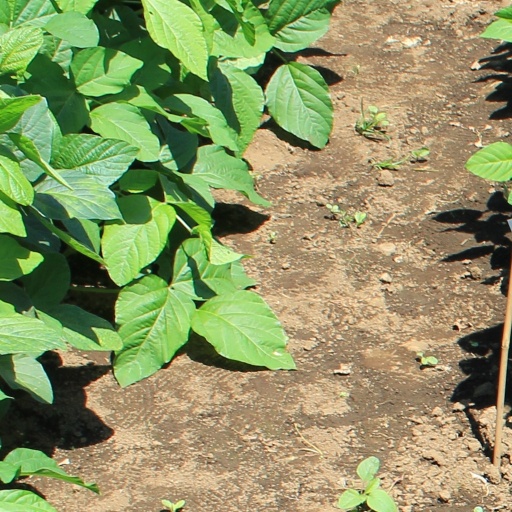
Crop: soybean